Tangible user interface

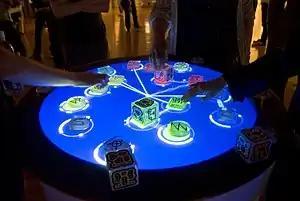
Reactable, an electronic musical instrument example of tangible user interface

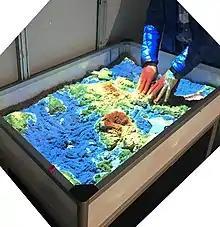
<a href="http%3A//tangible.media.mit.edu/project/sandscape/">SandScape

A tangible user interface (TUI) is a user interface in which a person interacts with digital information through the physical environment. The initial name was Graspable User Interface, which is no longer used. The purpose of TUI development is to empower collaboration, learning, and design by giving physical forms to digital information, thus taking advantage of the human ability to grasp and manipulate physical objects and materials.